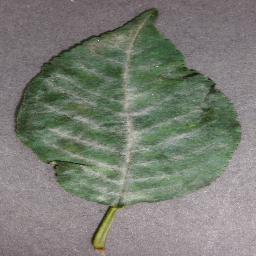
Label: Cherry___Powdery_mildew